History of Lodi

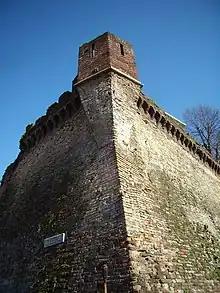
The remains of the city wall

The city was not involved in the subsequent war events, which allowed for the construction of the bell tower of the cathedral, begun in 1538 based on a design by Callisto Piazza and left unfinished for military security reasons, on the instructions of the authorities. At that time the municipality was administered by a castellan and a podestà appointed by the Spanish governors, flanked by a decurion council and an executive council composed of representatives of the aristocratic families. The second half of the 16th century saw the radical Mannerist renovation of the San Cristoforo complex, carried out by architect Pellegrino Tibaldi; frescoes were painted in the cathedral by Antonio Campi, which have been lost, and the marble rose window on the façade was created. Meanwhile, Bishop Antonio Scarampi established the seminary, founded a boys' orphanage and implemented the renewal measures promoted by the Council of Trent, working under the auspices of Cardinal Carlo Borromeo.